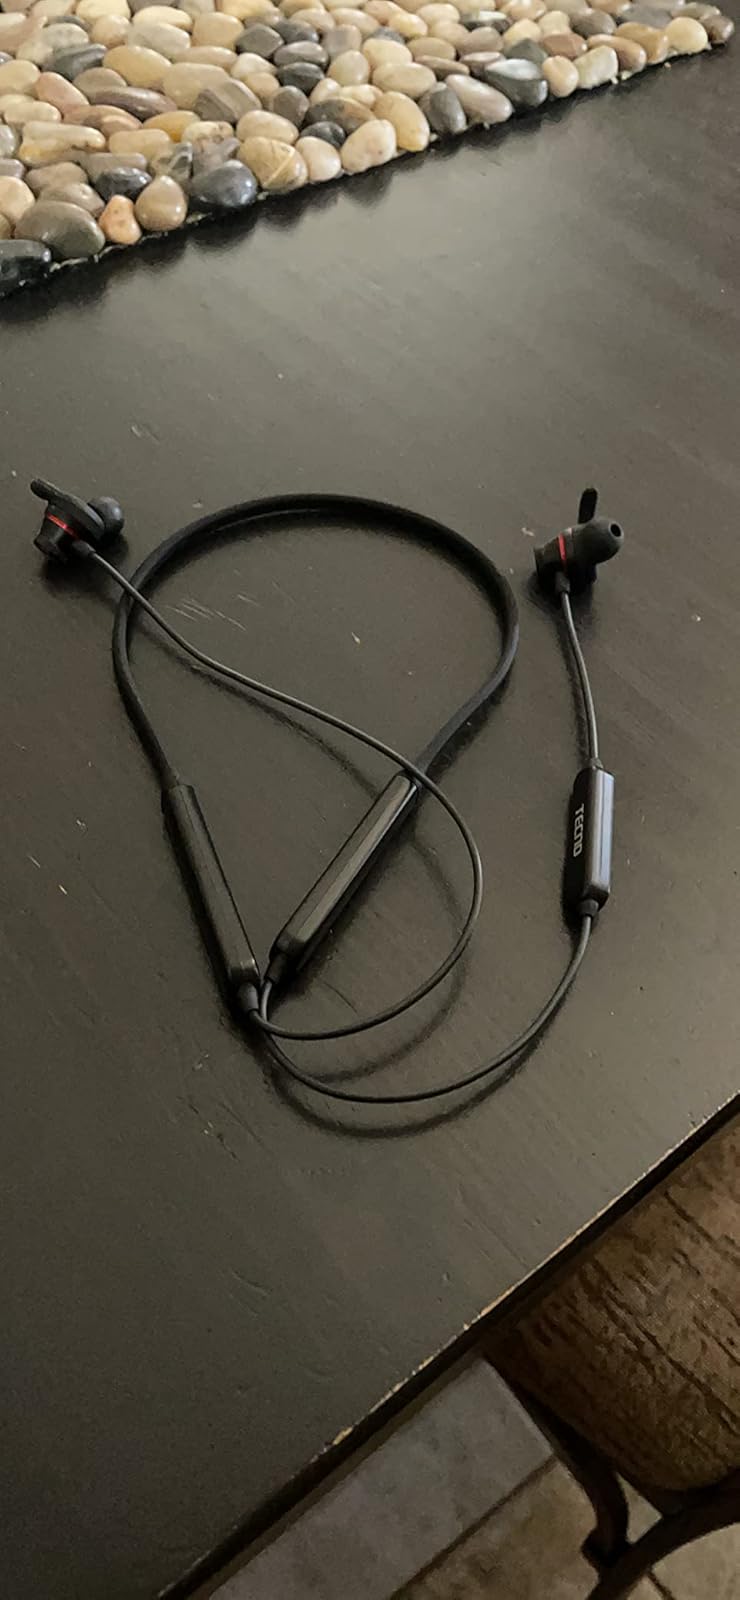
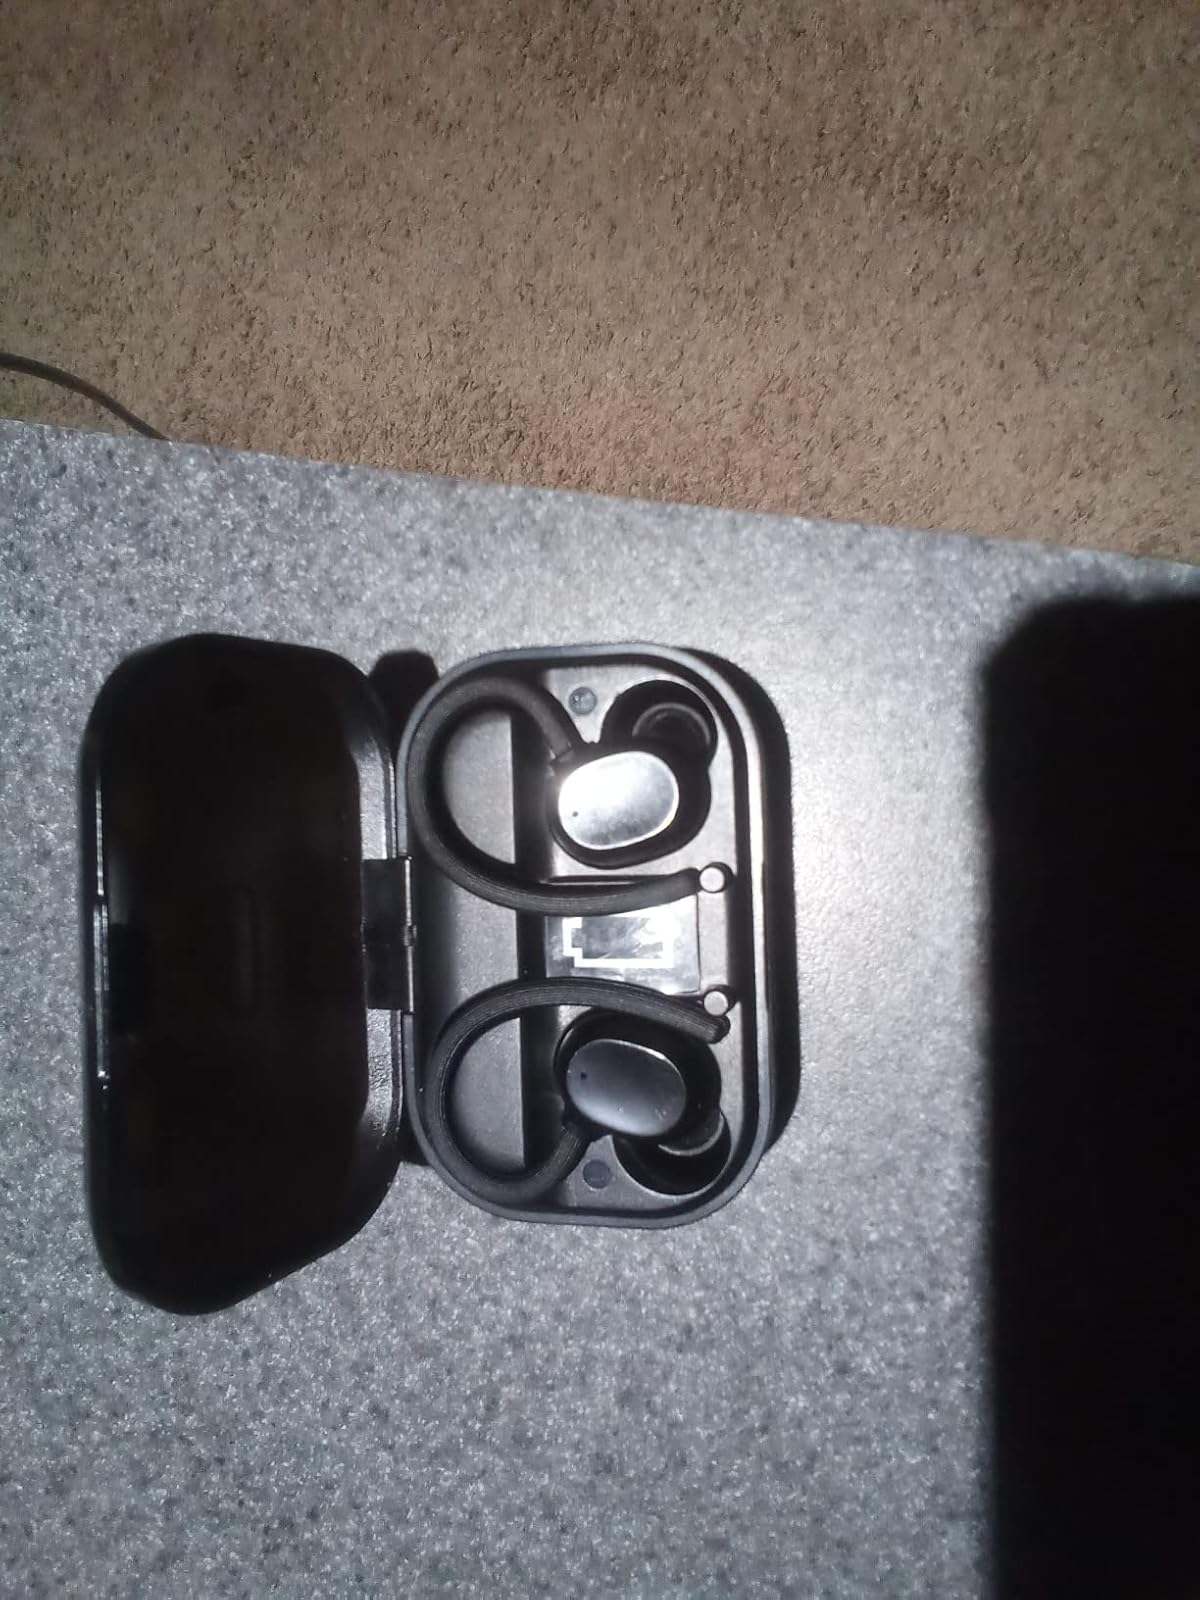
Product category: earbuds
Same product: no